John George Children

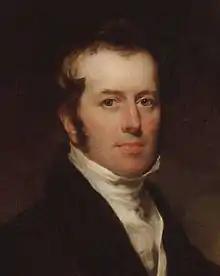
Portrait, 1826

John George Children FRS FRSE FLS PRES (18 May 1777 – 1 January 1852 in Halstead, Kent) was a British chemist, mineralogist and zoologist. He was a friend of Sir Humphry Davy, who helped him secure a controversial appointment to a post in the British Museum. Along with Davy he built a large galvanic cell, assisted him in experiments and invented a method to extract silver from ore without the need for mercury. Children was also the founding president of the Royal Entomological Society. His daughter Anna Atkins became a pioneer of botanical photography.